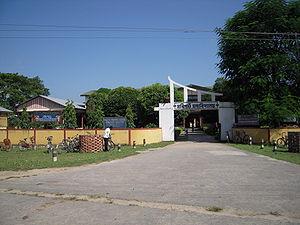
Marigaon est une ville de l'état d'Assam en Inde, siège du District de Marigaon. Elle avait une population de 20 807 habitants lors du recensement de 2001.